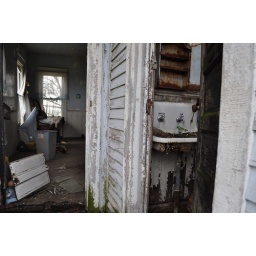
Kitchen in background left, bathroom to the right, no floor below the sink.